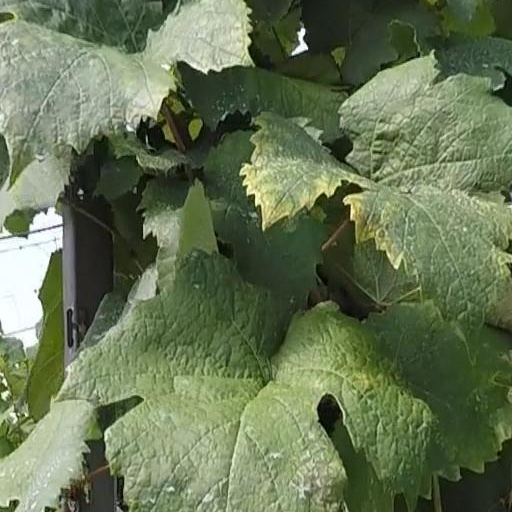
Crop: grape